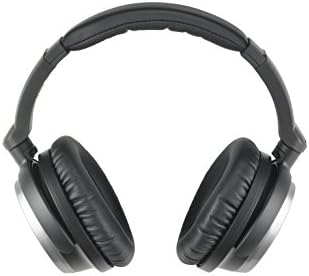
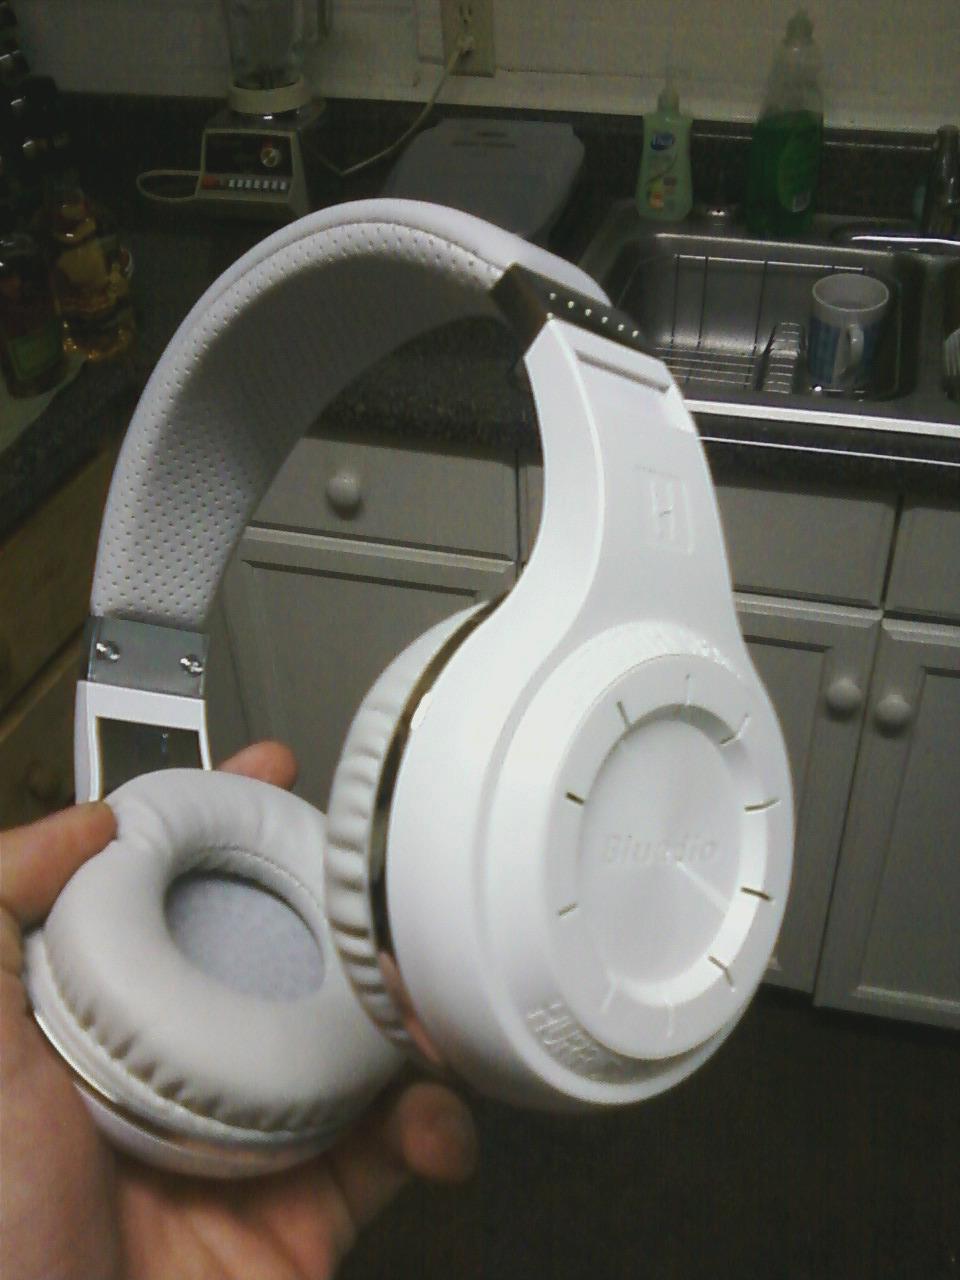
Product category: headphones
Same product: no